William Edgar Holmes

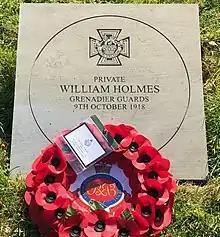
Holmes' VC Stone at St George's Church, Didbrook

King George V presented Holmes' VC to his parents on 29 March 1919, in a ceremony at Buckingham Palace. He was also entitled to the 1914 Star with clasp, the British War Medal, and the Victory Medal. His medals were donated to the Grenadier Guards in 1959 and are displayed at The Guards Museum, located at Wellington Barracks in London.